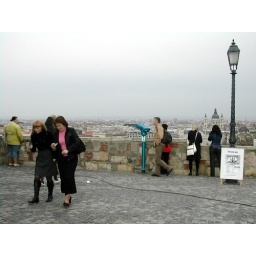
This is actually a photo of the girl in the black boots. :-)